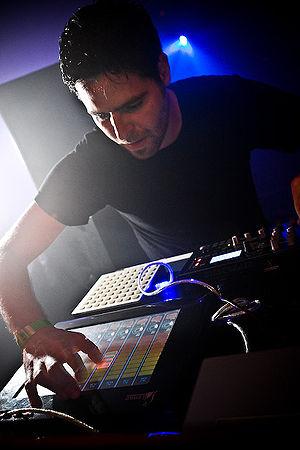
Gui Boratto, né Guilherme Boratto en 1974 à São Paulo, est un compositeur, DJ et producteur brésilien.